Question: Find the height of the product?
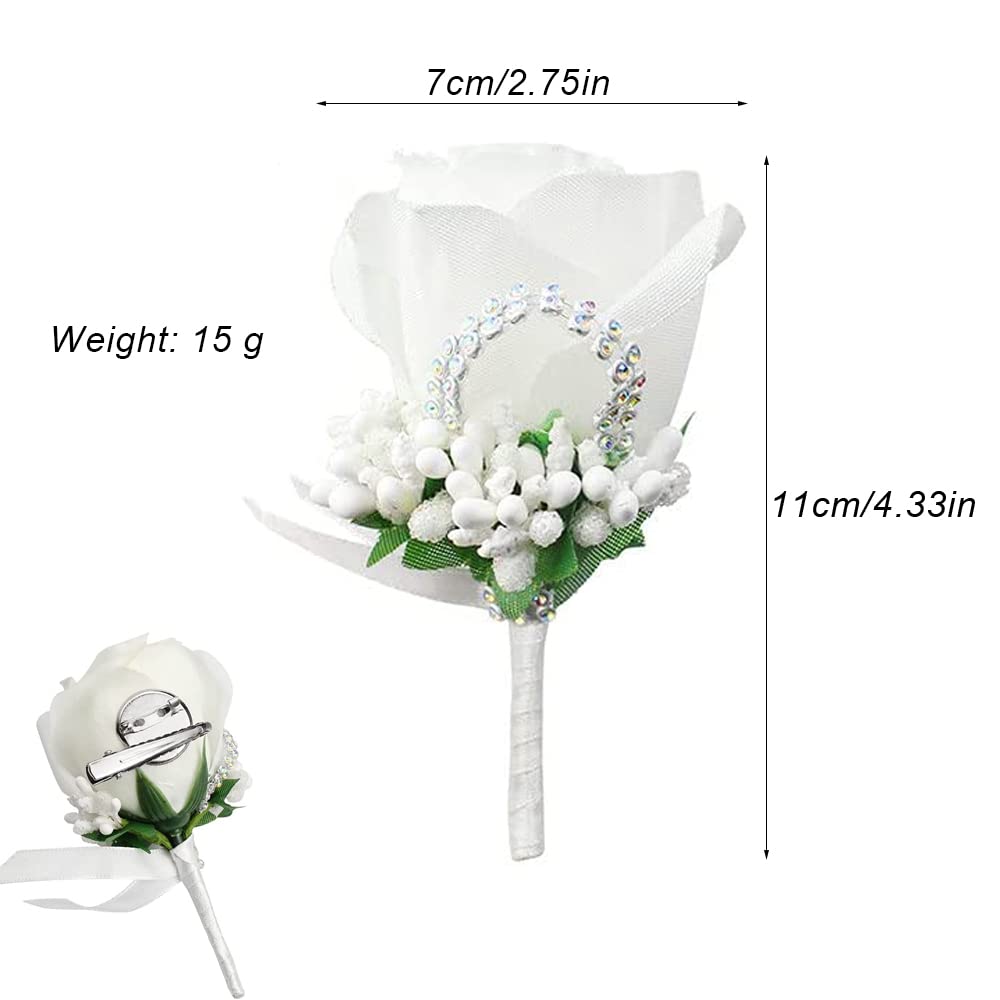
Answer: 11.0 centimetre